Ron Jeffery

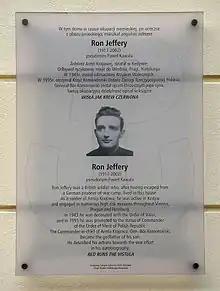
Commemorative plaque at 30 Nowy Świat Street in Warsaw

Ronald Clarence Jeffery (6 September 1917 – 24 September 2002), also Józef Kawala, Stanisław Jasiński, Sporn and Botkin, was an English soldier and an agent of British and Polish intelligence during World War II. Jeffery was described by the Gestapo as "one of the foxiest devils in Europe".